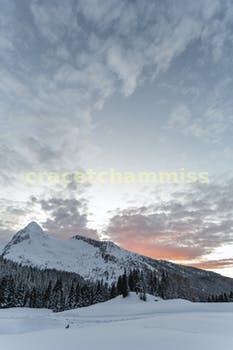
Label: Watermark